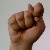
The image shows a hand gesture representing the letter 'T' in Indian Sign Language.